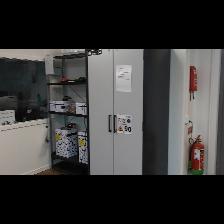
Label: NonHuman